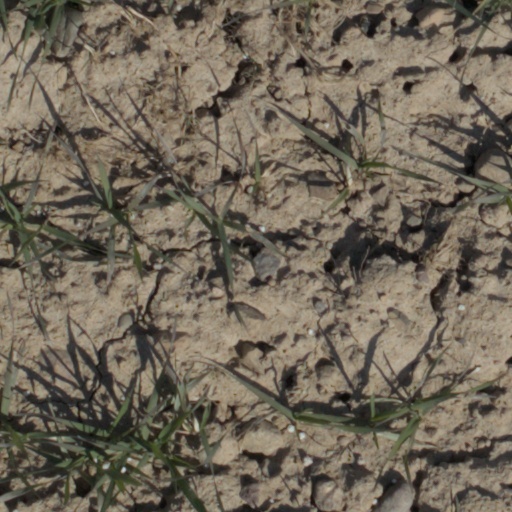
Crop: wheat